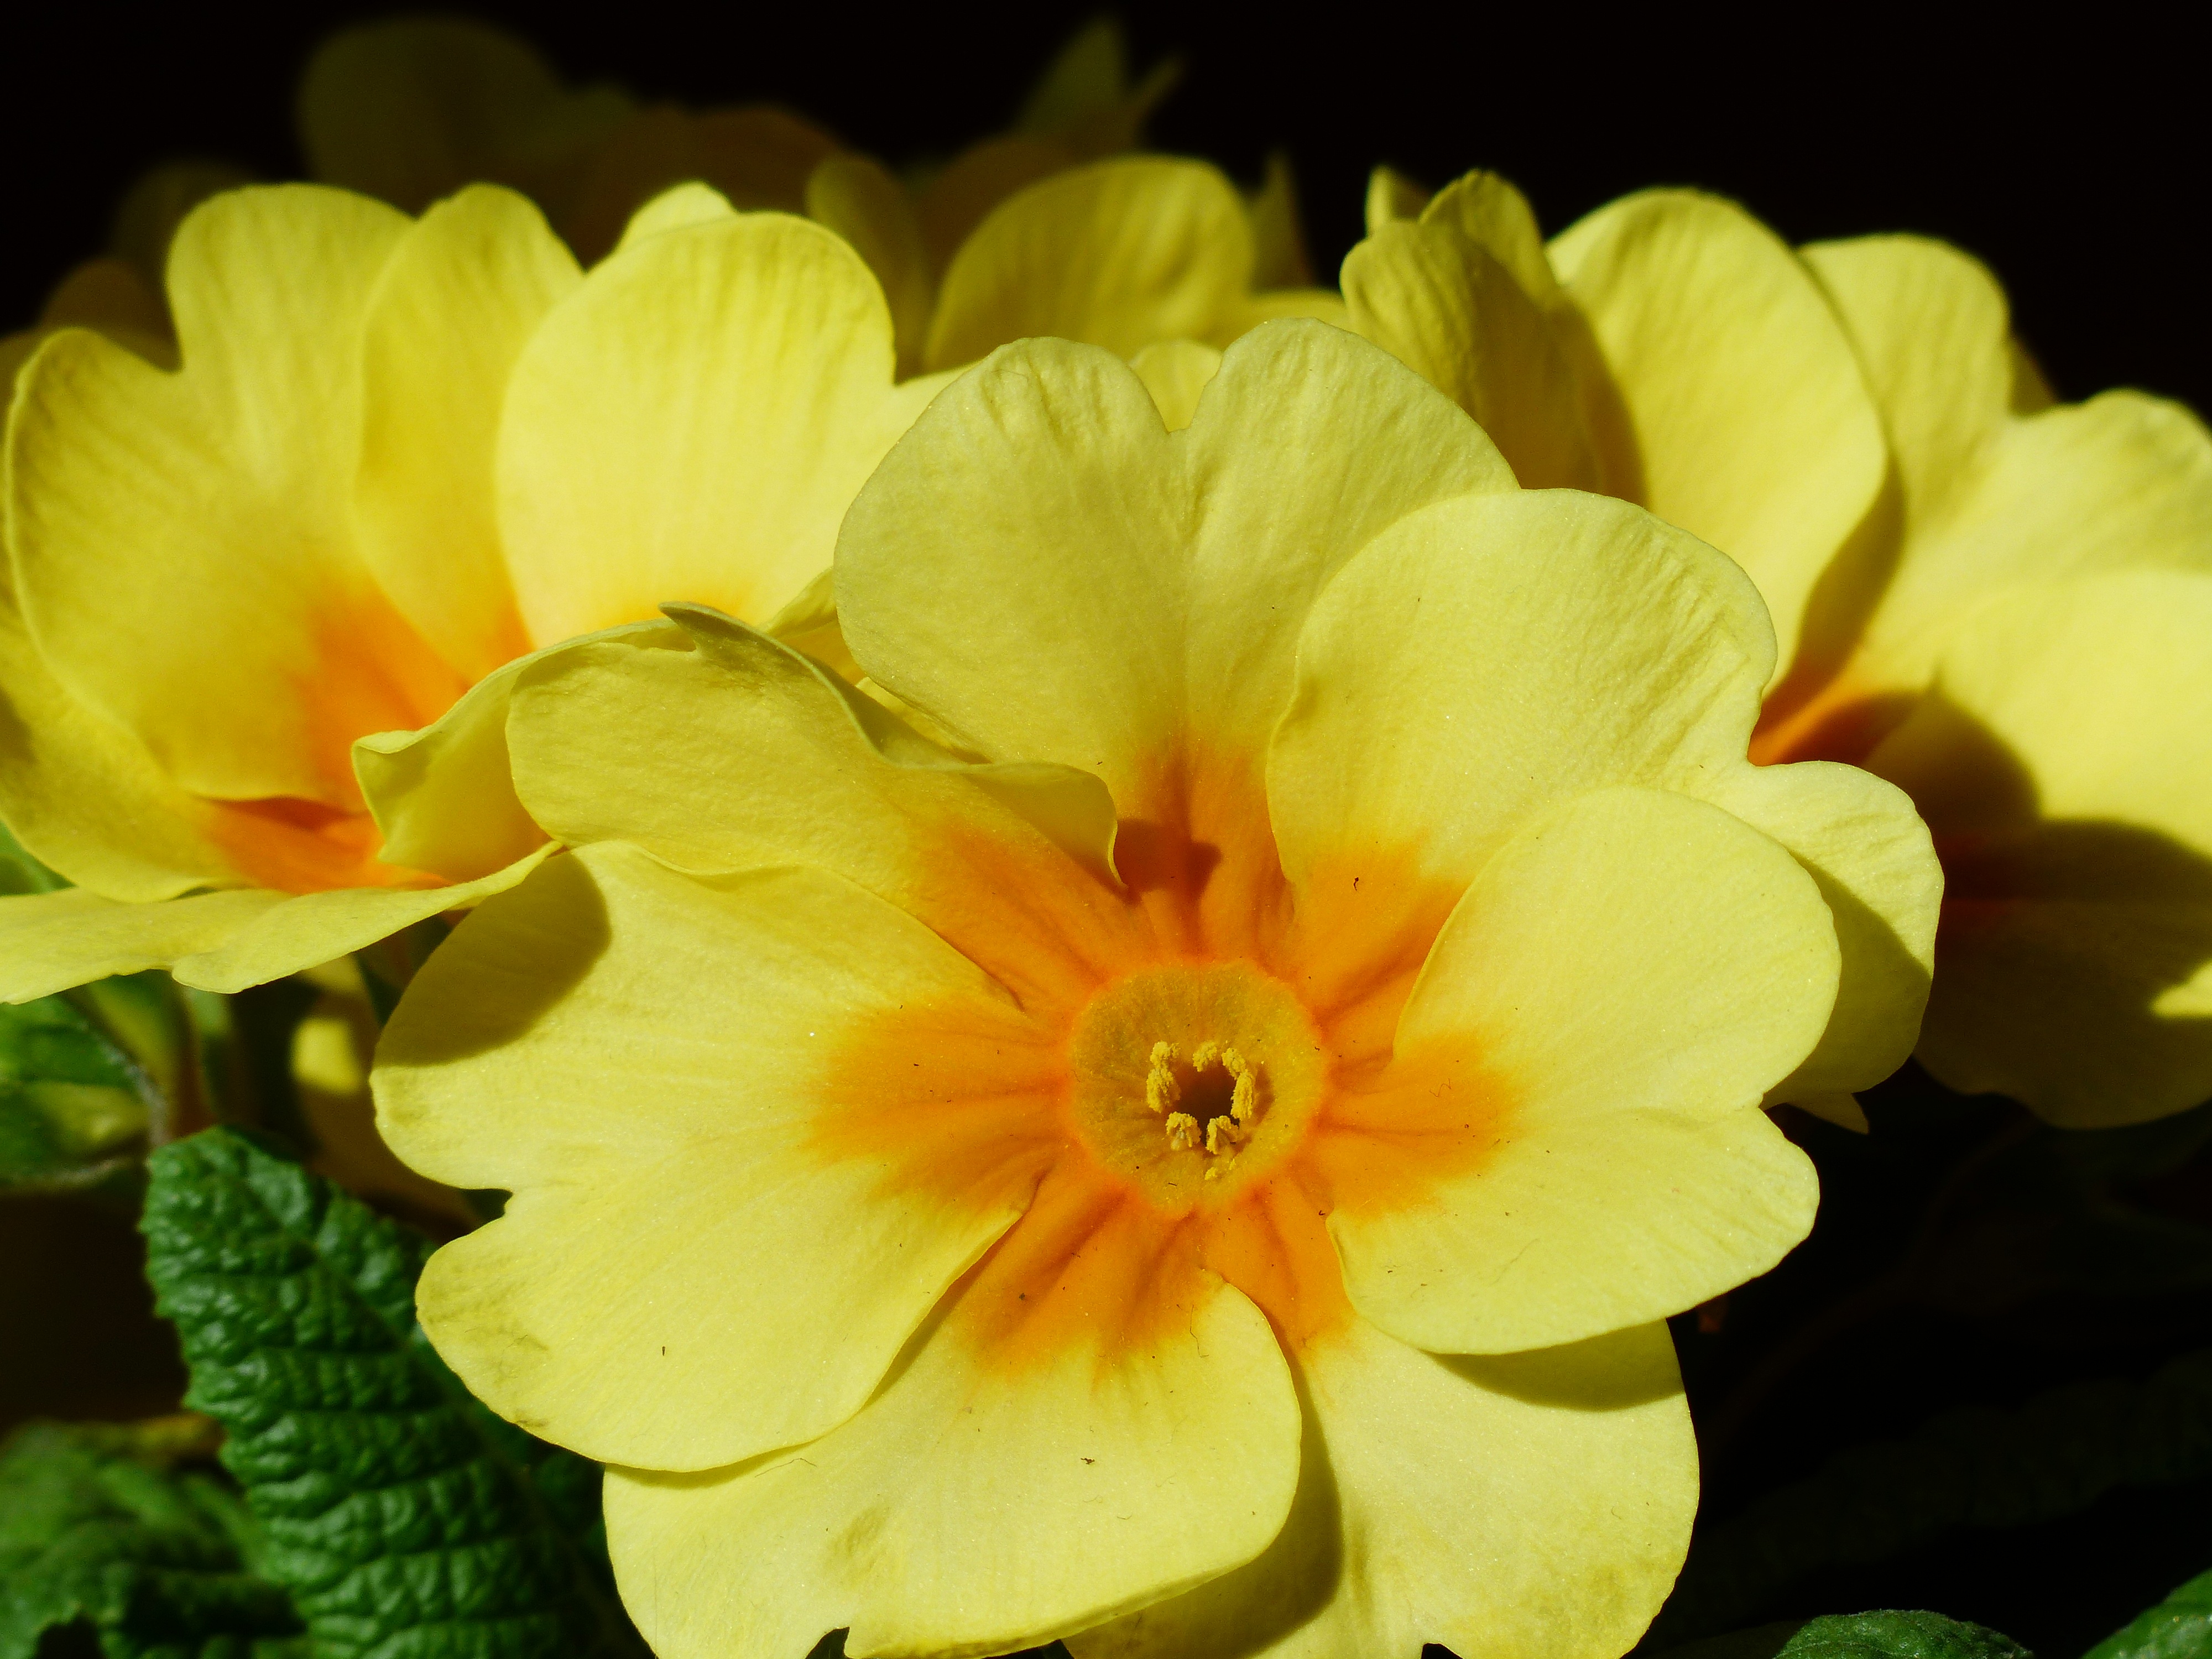
blossom, plant, flower, petal, bloom, botany, yellow, flora, primrose, narcissus, primula, macro photography, flowering plant, blumenstock, primrose greenhouse, land plant, primulaceae